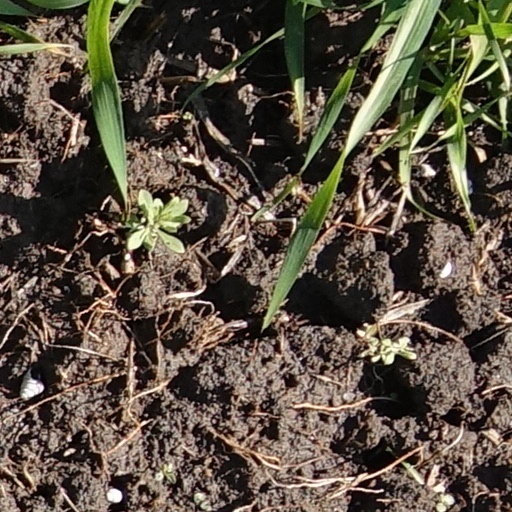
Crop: wheat